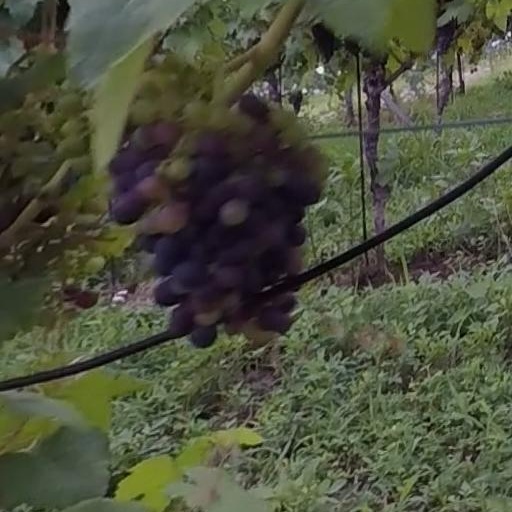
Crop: grape